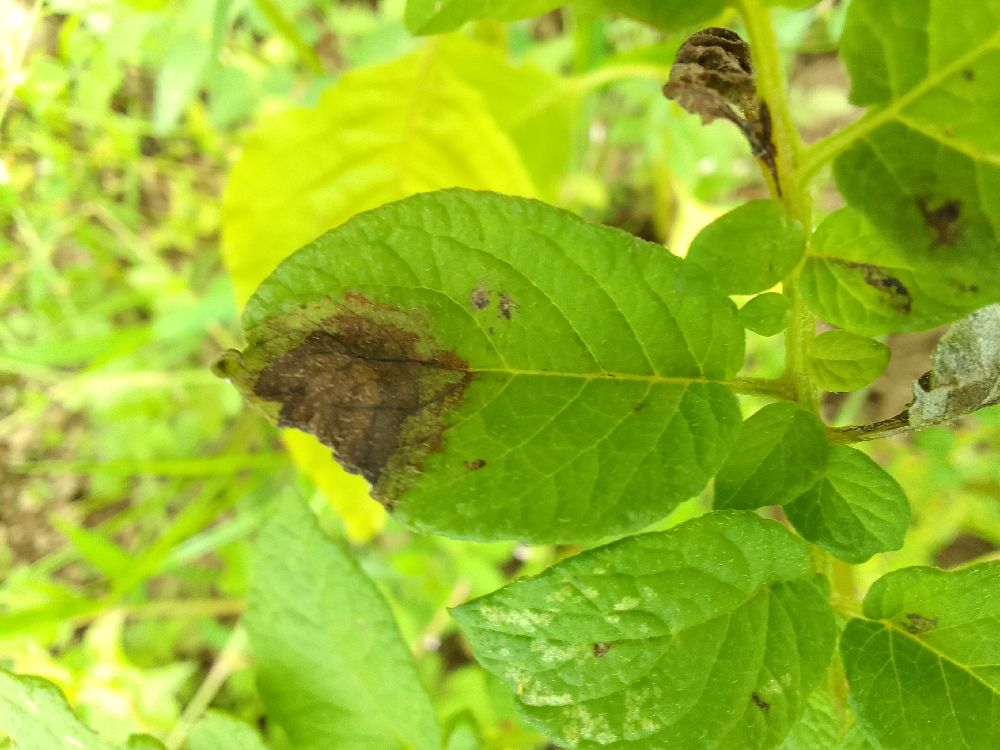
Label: Late blight